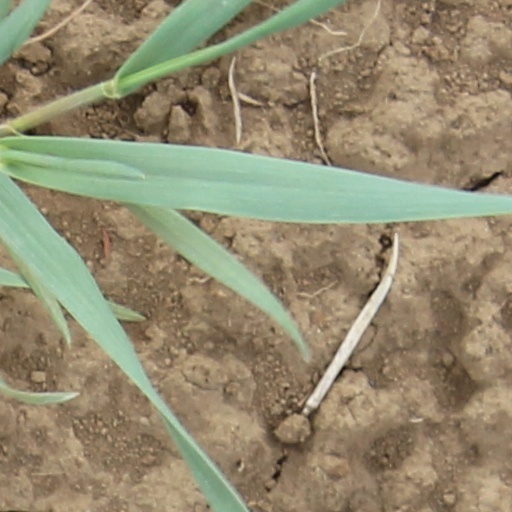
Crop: wheat